Orlando Bosch

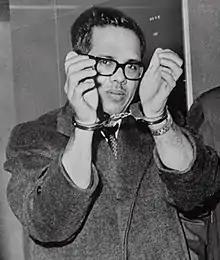
Bosch in 1965

Orlando Bosch Ávila (18 August 1926 – 27 April 2011) was a Cuban exile militant, who headed the Coordination of United Revolutionary Organizations (CORU), described by the United States Federal Bureau of Investigation as a terrorist organization. Born in Cuba, Bosch attended medical school at the University of Havana, where he befriended Fidel Castro. He worked as a doctor in Santa Clara Province in the 1950s, but moved to Miami in 1960 after he stopped supporting the Cuban Revolution.